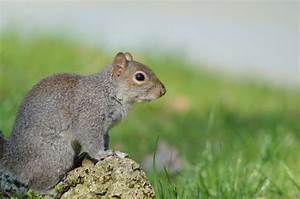
Label: squirrel